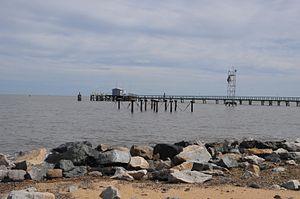
Le phare de Mahon River est un phare situé à Port Mahon, Delaware au sude de l'embouchure de la rivière Mahon, dans le comté de Kent, Delaware.